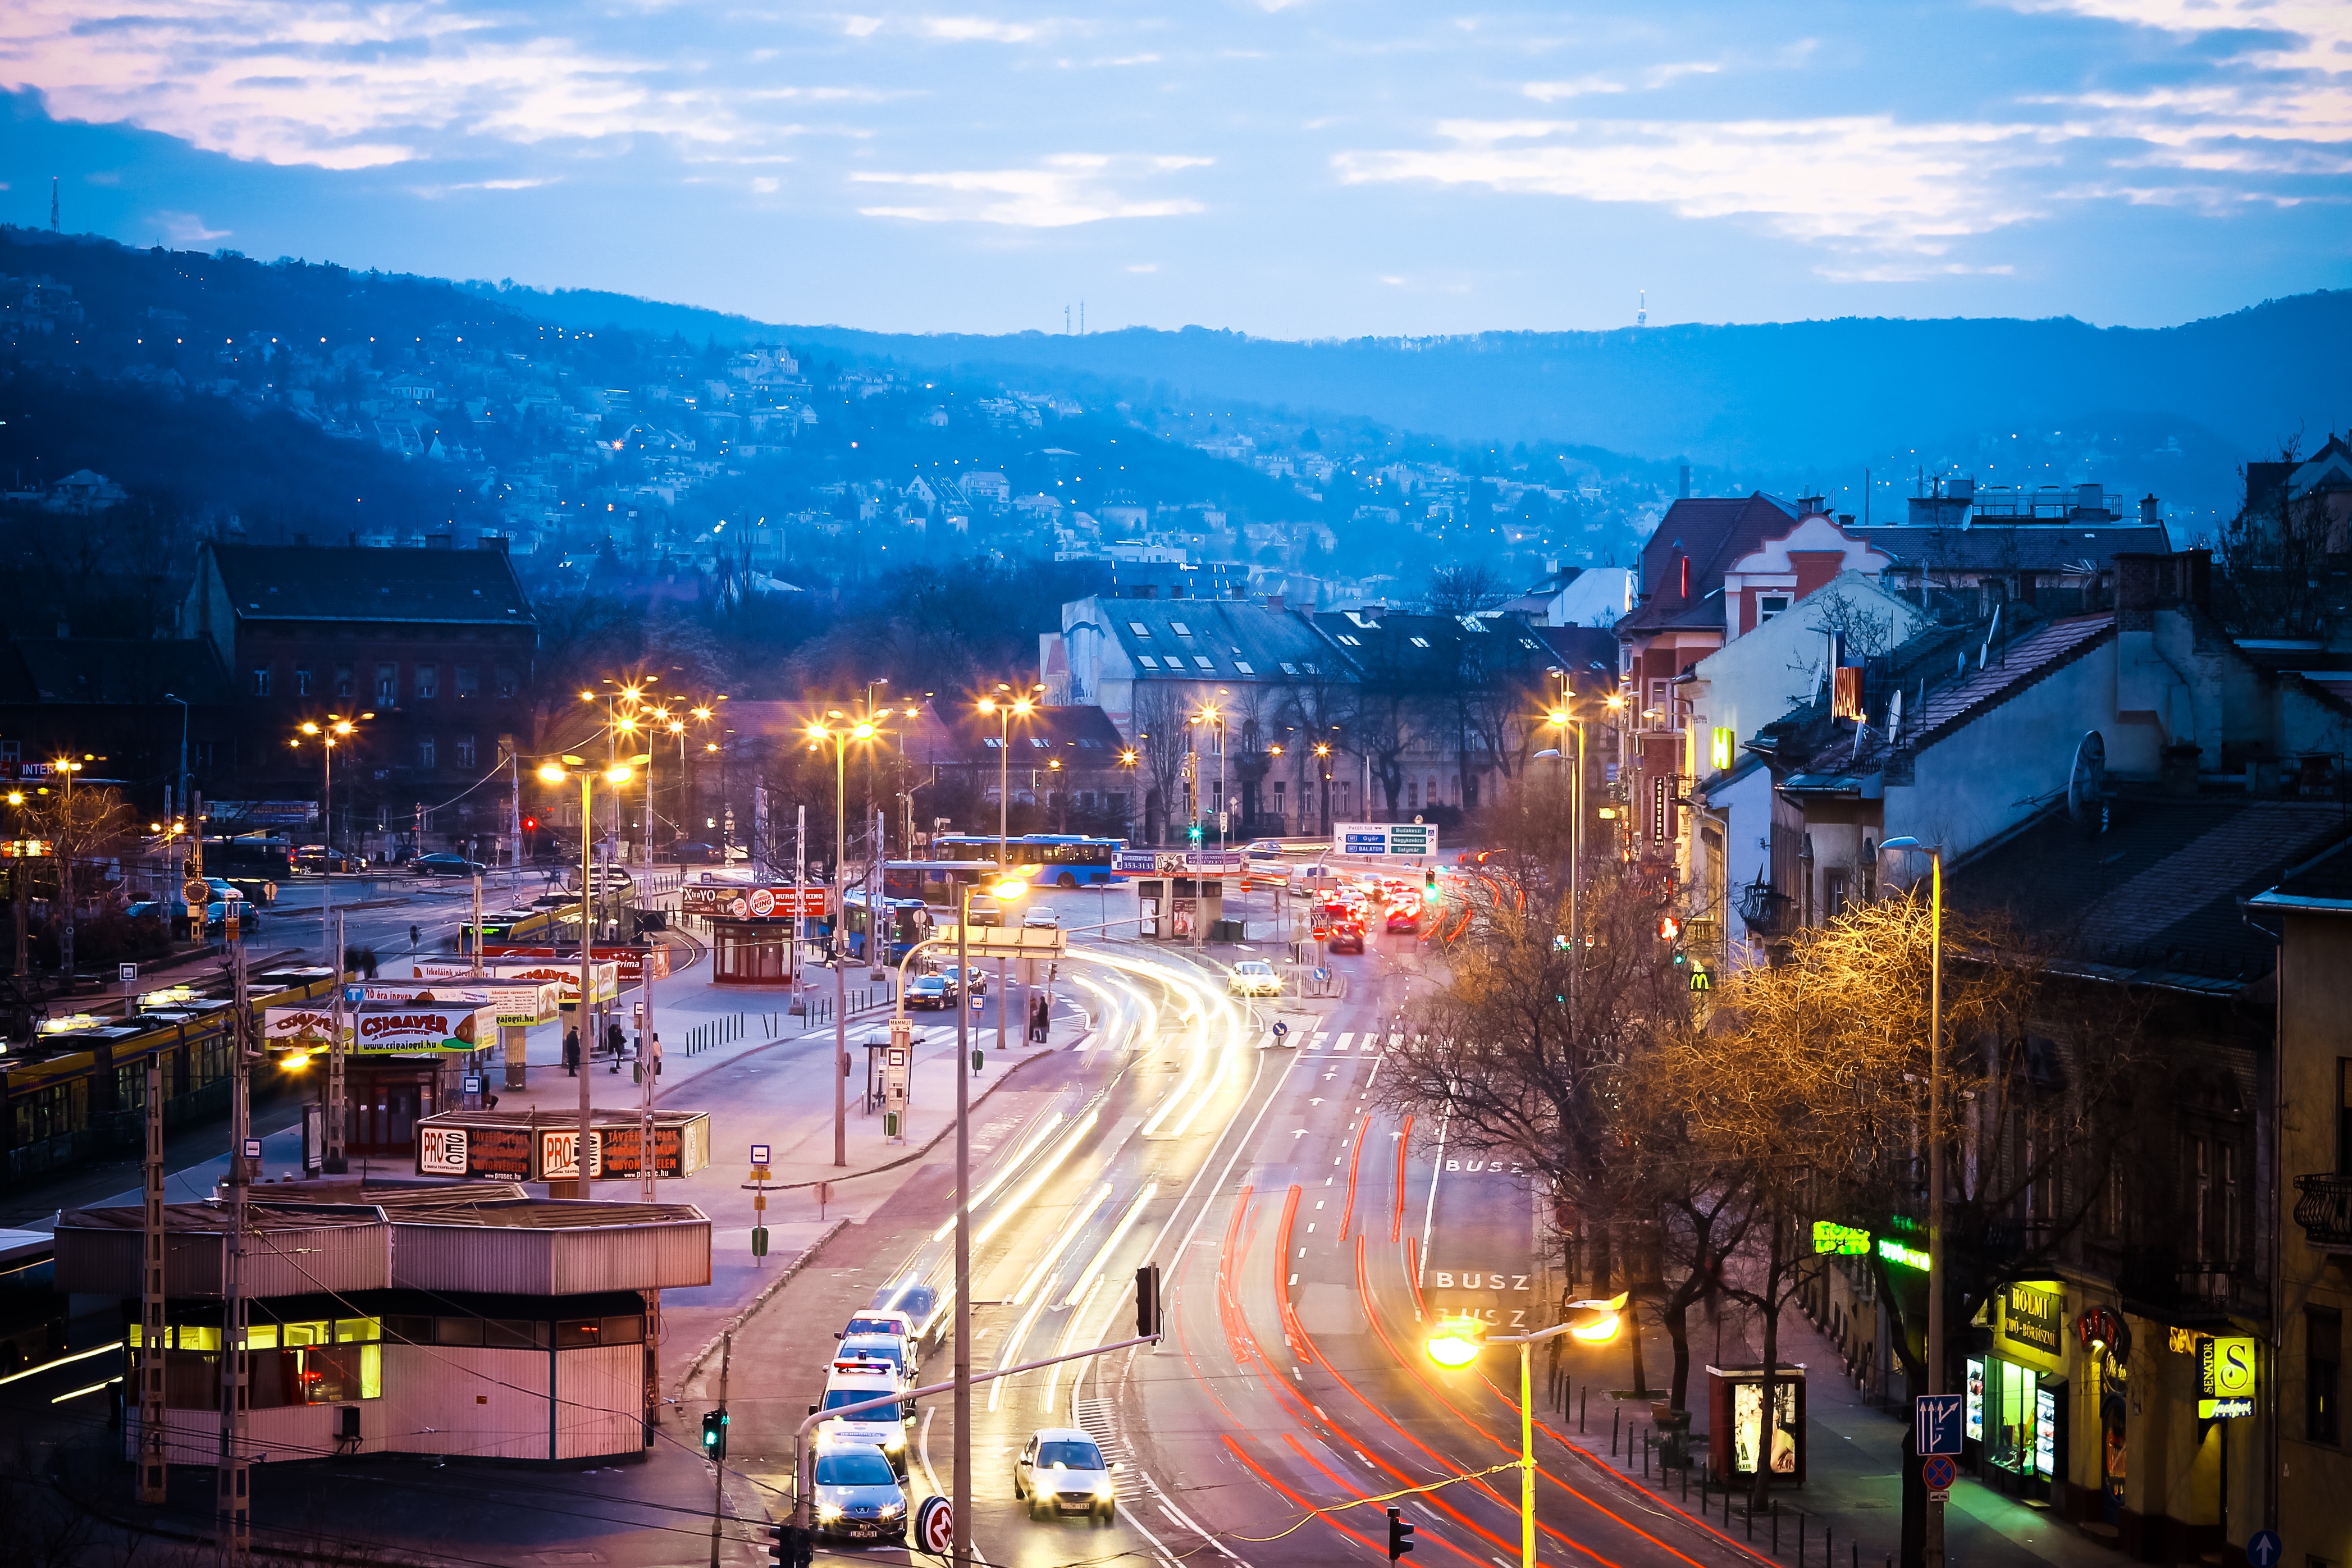
night, ray, morning, town, city, cityscape, downtown, dusk, evening, square, landmark, movement, lighting, at night, in the evening, lights, budapest, hungary, bird's eye view, urban area, human settlement